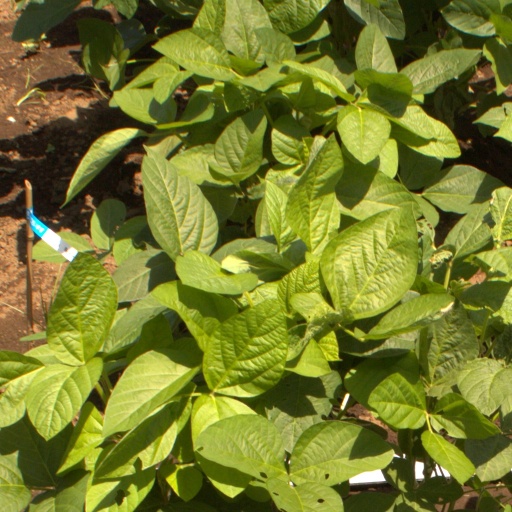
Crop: soybean